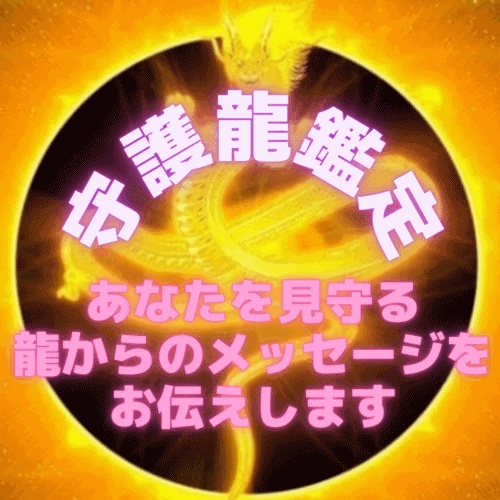
【守護龍鑑定】
『あなたの 守護龍（いっしょにいる龍）の姿や関係性を認識することで龍さまとの距離感がグッと縮まります』 【守護龍のお姿】 ◇色 ◇大きさ ◇見た目（ツノ、しっぽ、うろこなど） ◇何柱いらっしゃるか ◇その他に伝わって感じとれるもの（穏やか・元気・威厳がある・フレンドリーなど） ◇いつから守護してくれているか？などなど 【龍さんからのメッセージ】普段の生活で行き詰まりを感じていたり...将来の展望に迷いがあったり...あなたのことを見守っている守護龍だからこそ直接伝えて上げたいメッセージがあるのです。その言葉を龍鑑定メッセンジャーがお伝えさせて頂きます。 ★--------- 注文の流れ -------------★ 当商品をカートに入れ決済が完了すると、龍メッセンジャーのLINE IDをお知らせいたします。そちらをLINEにて友達登録して頂き、直接やりとりを行ってください。 注）あなたの守護龍との交信を行うために、お名前・生年月日・あなたの笑顔のお写真をお送り頂きますので、個人情報をお伝えすることにご同意頂けない場合、龍鑑定自体を行うことが出来かねますのでご注意ください。
Brand: きゃらちふる
Category: Services > Personal Services